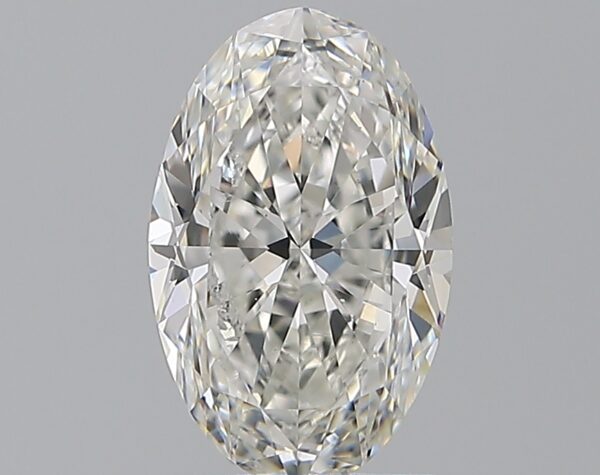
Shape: oval
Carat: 1.7
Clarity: VS2
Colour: G
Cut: EX
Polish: EX
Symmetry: EX
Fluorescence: M
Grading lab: GIA
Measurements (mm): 9.95 x 6.3 x 3.96